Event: Nepal Earthquake
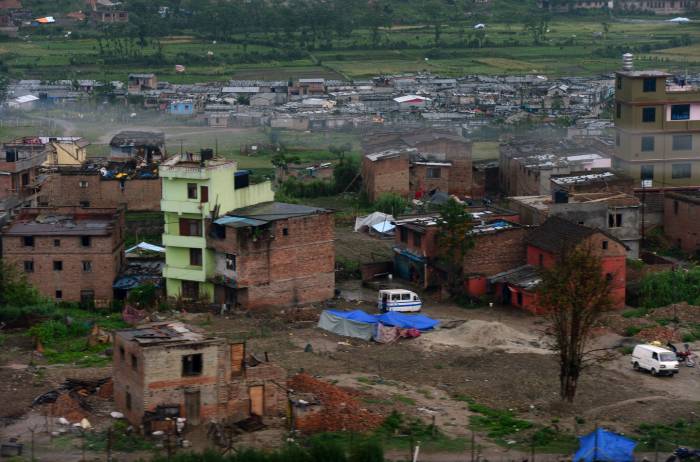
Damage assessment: damage